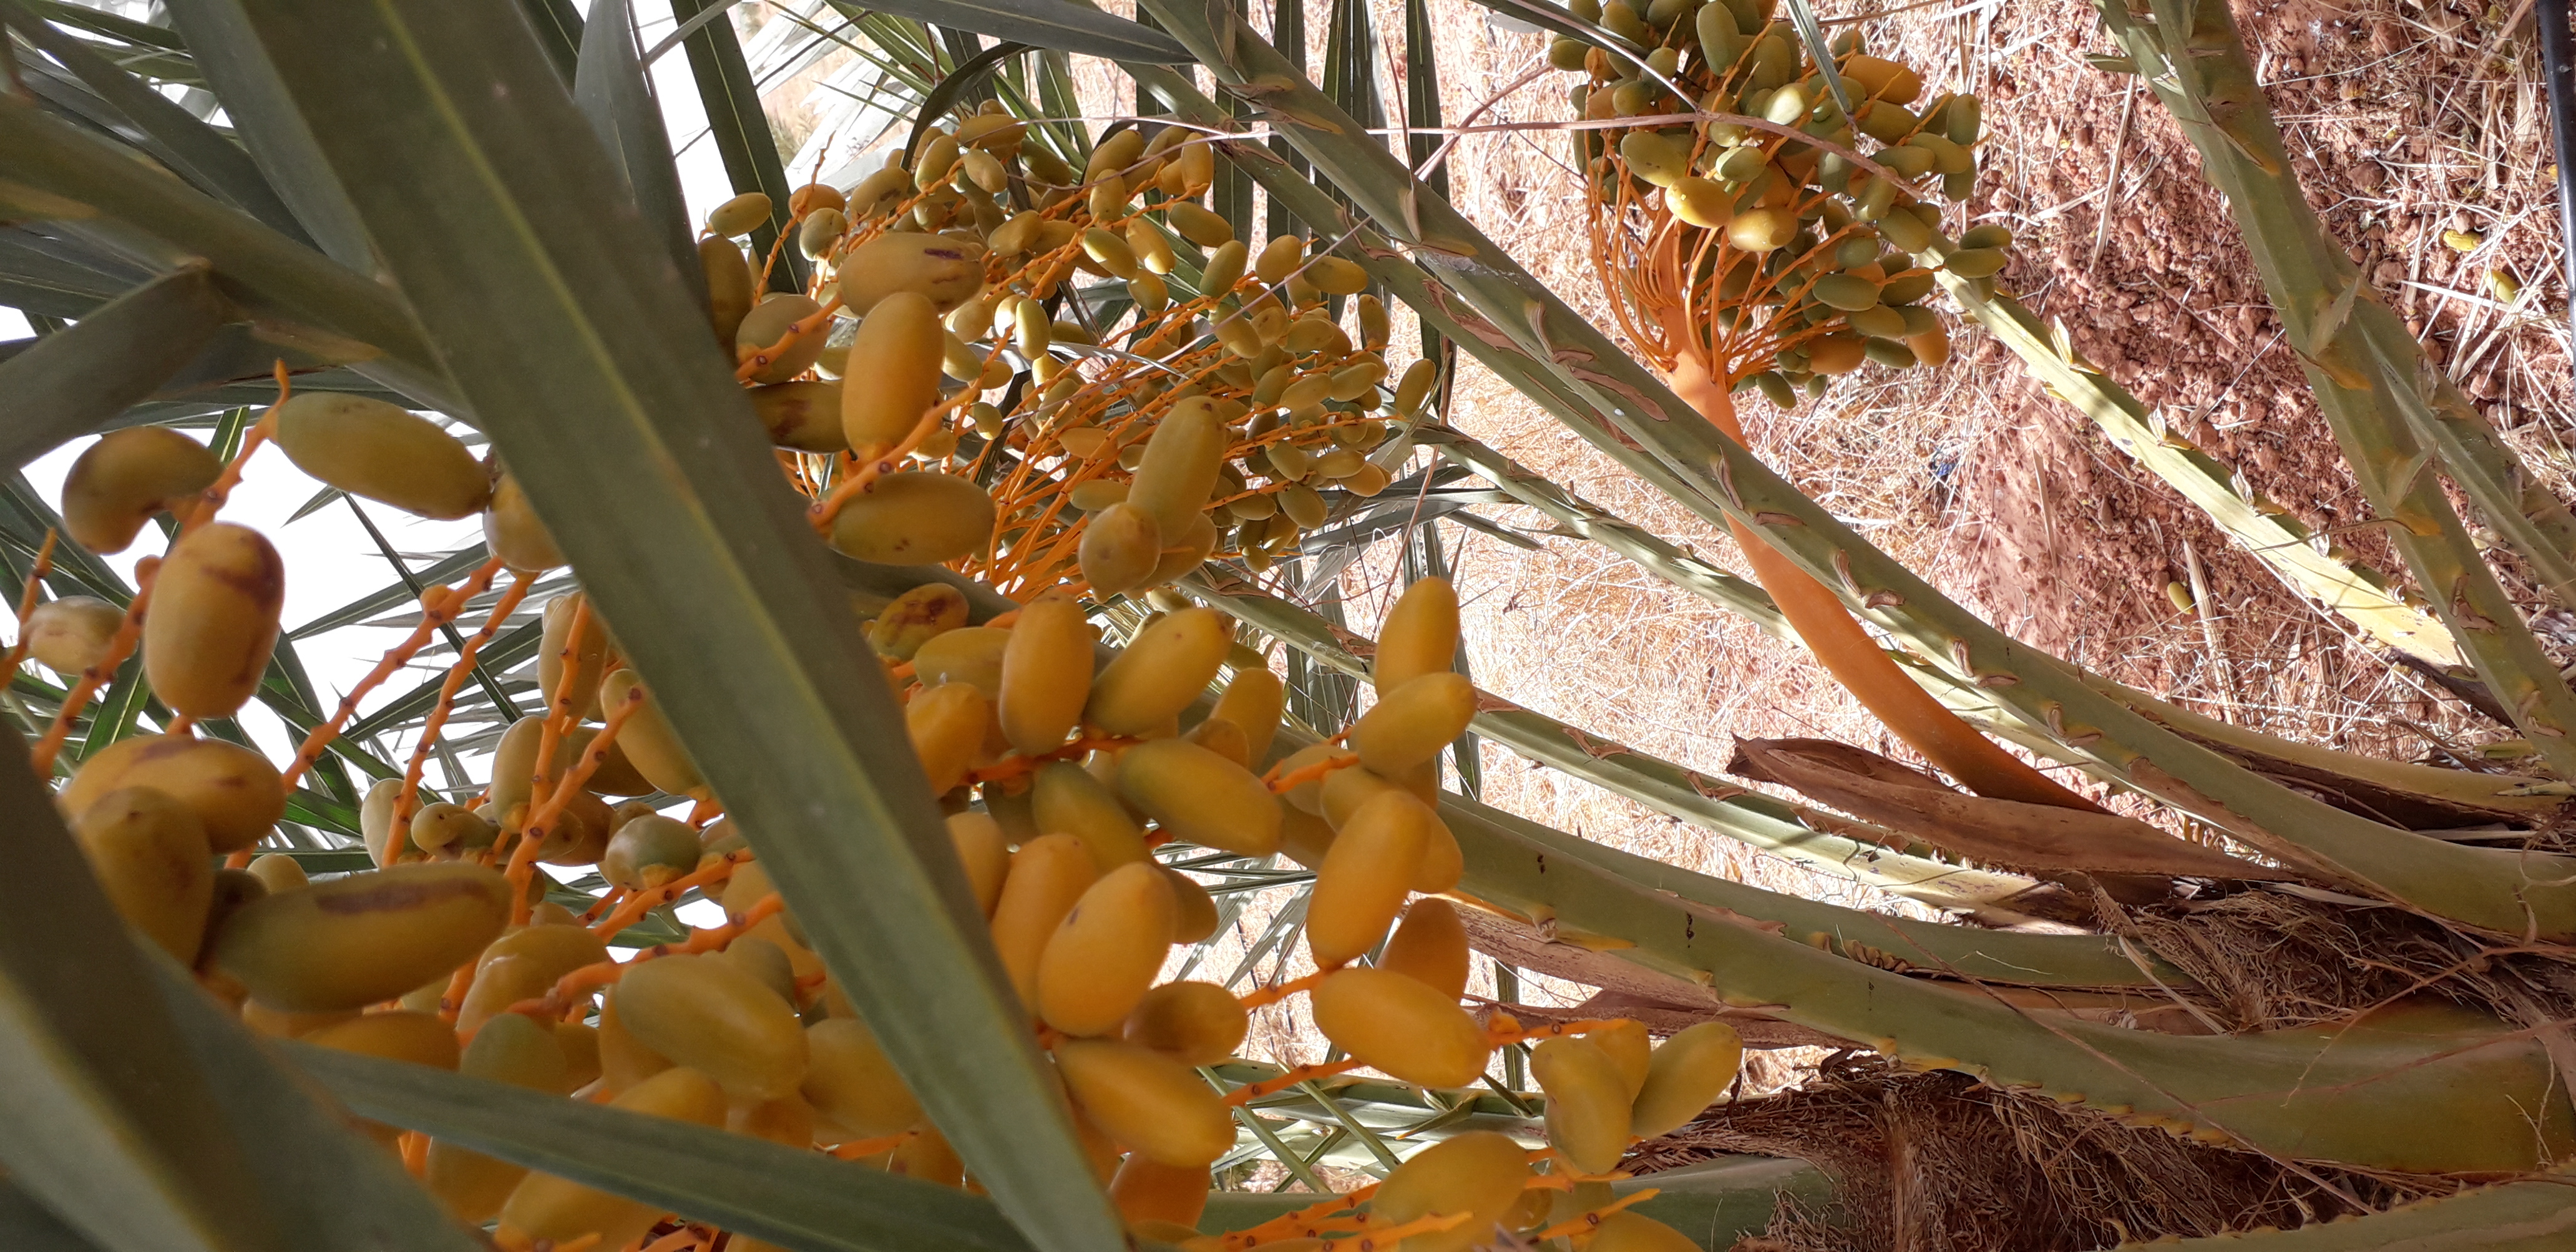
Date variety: kholt